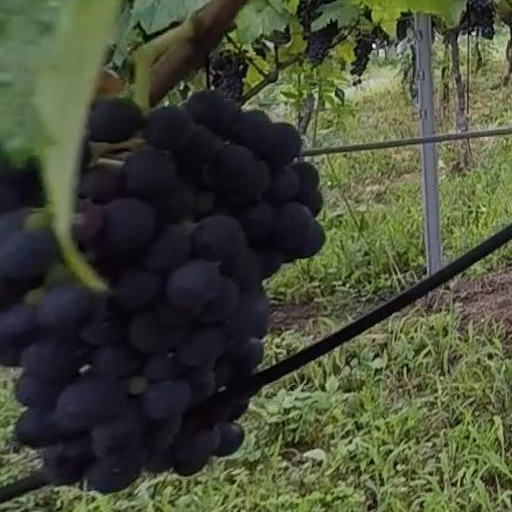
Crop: grape